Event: Nepal Earthquake
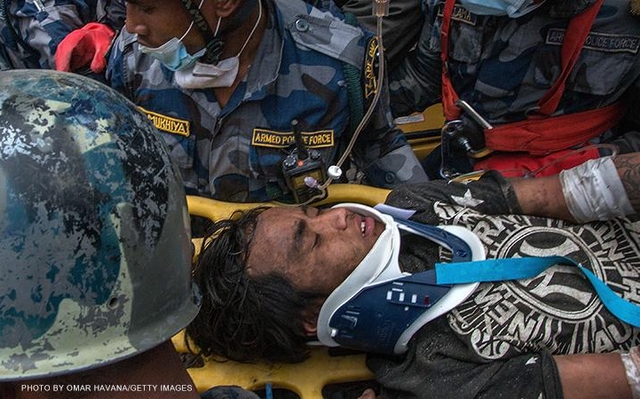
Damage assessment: no_damage